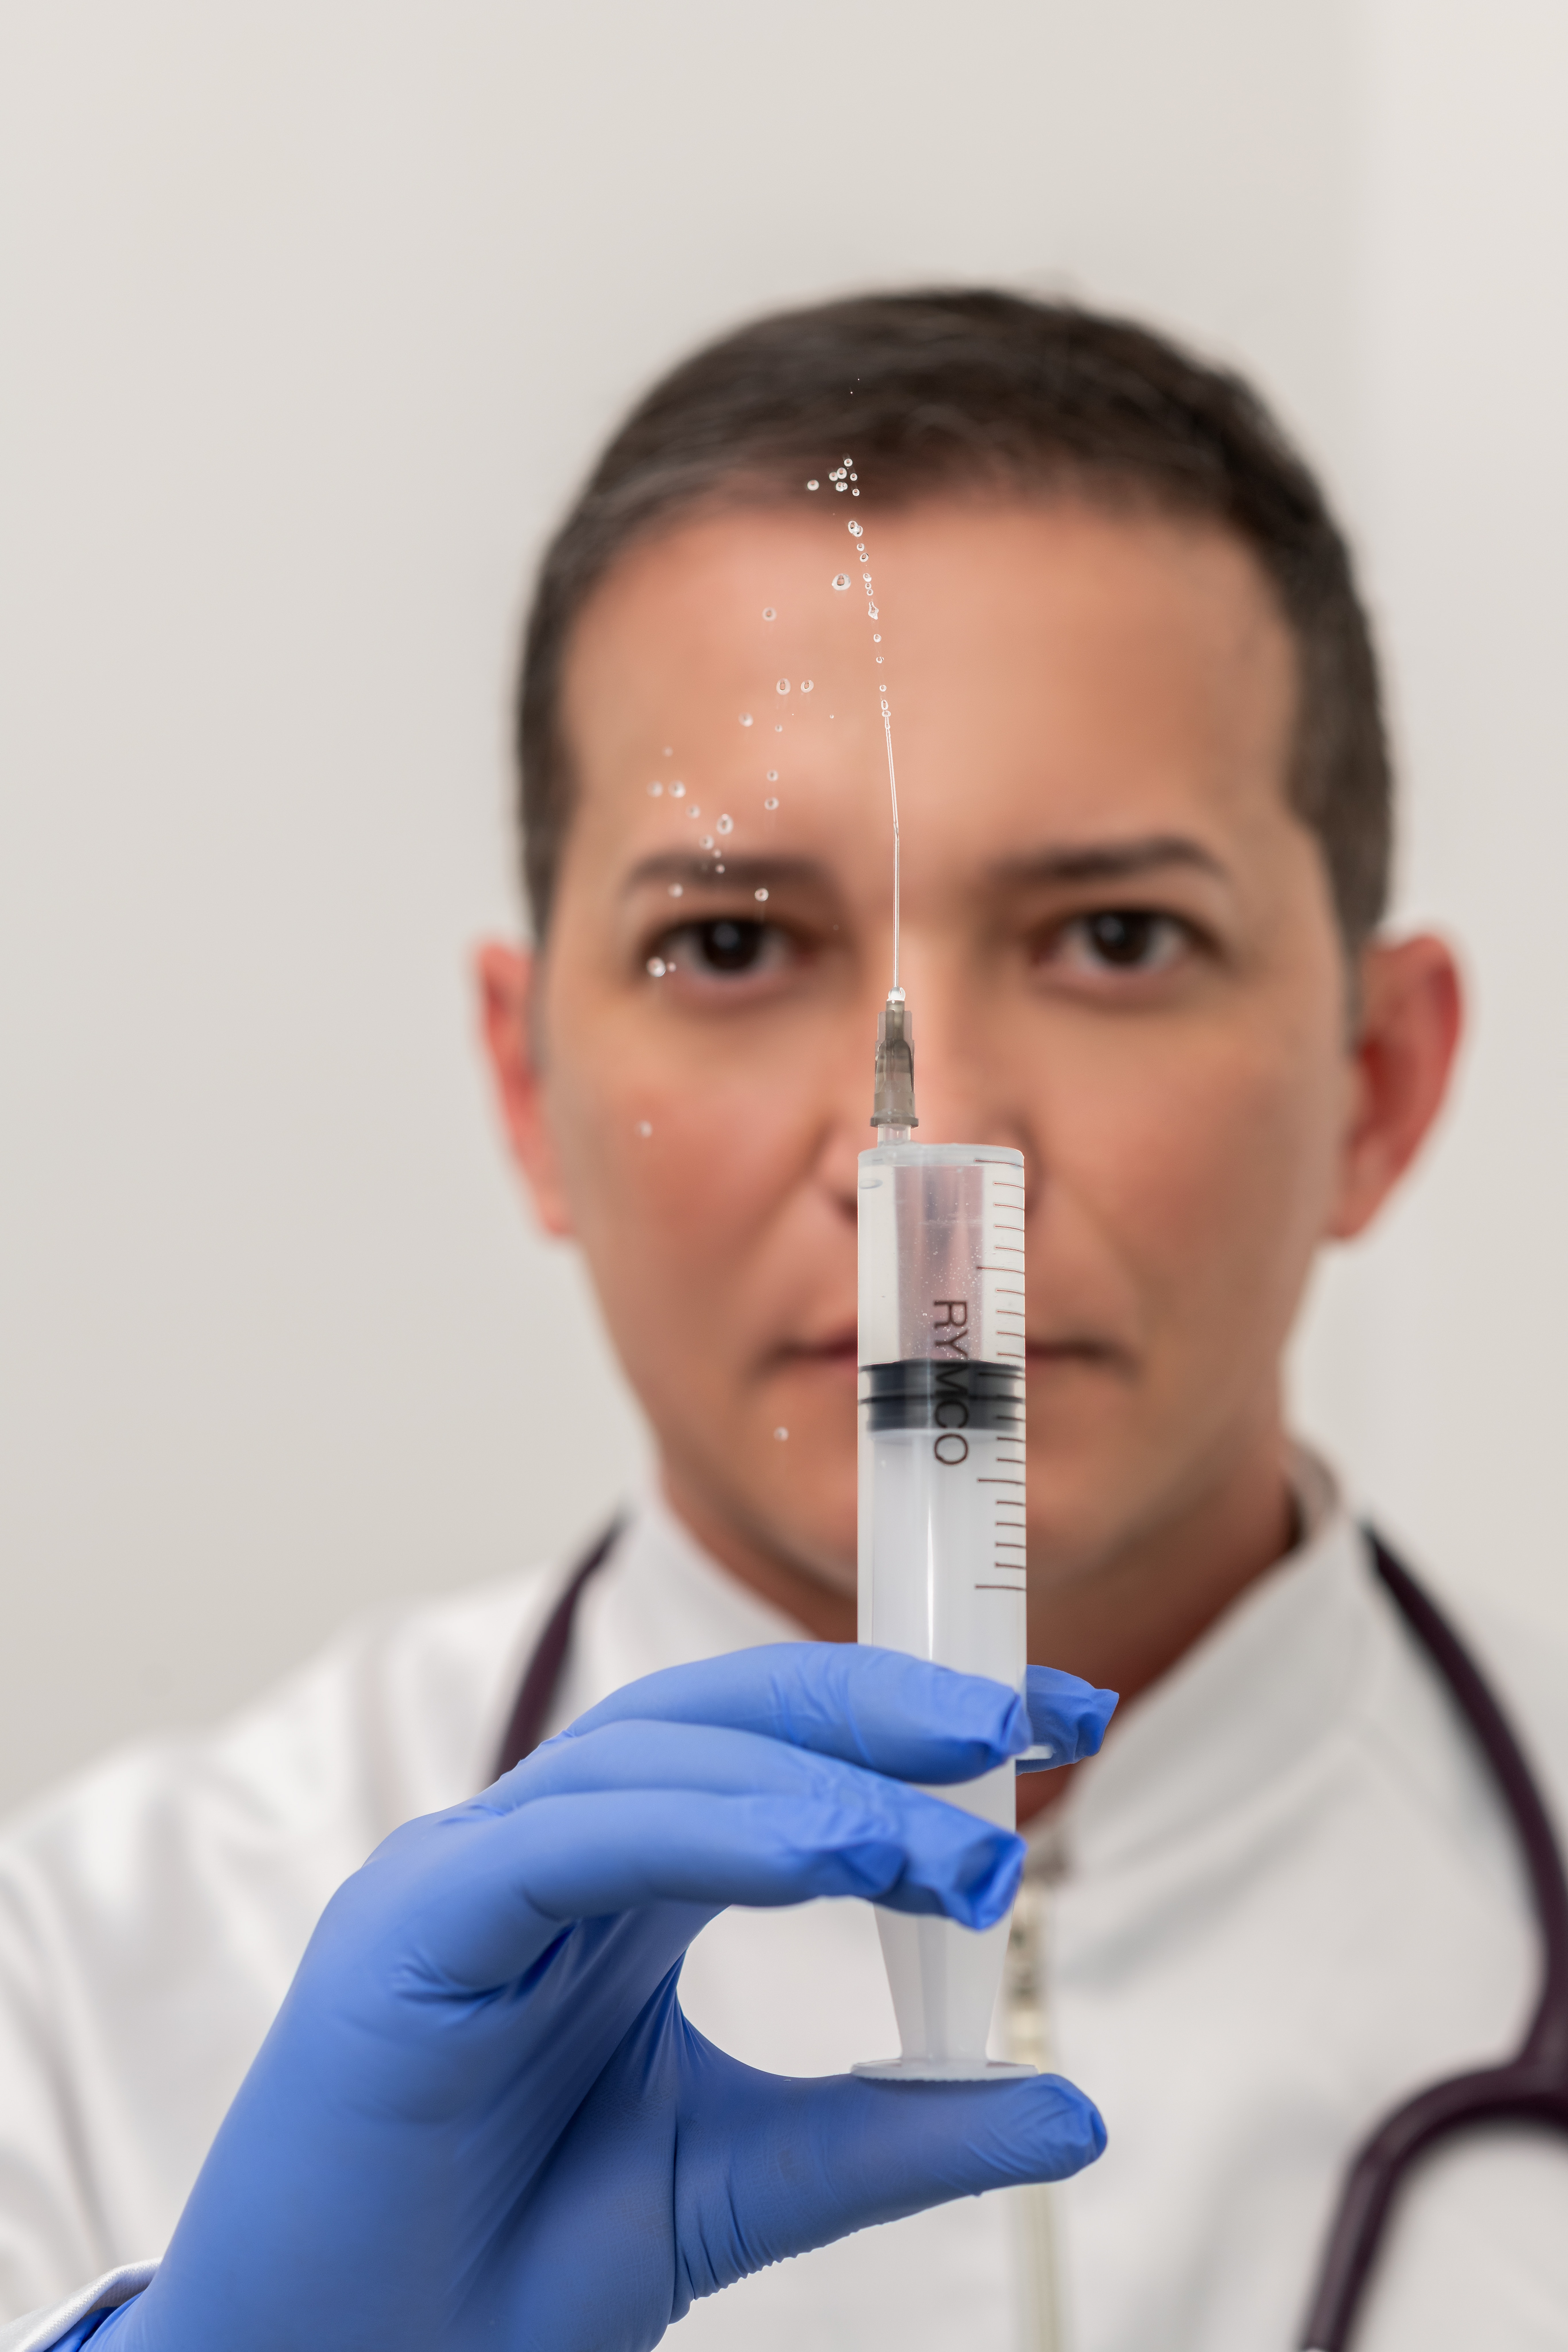
doctor, eyebrow, eyelash, fluid, liquid, gesture, plastic bottle, health care, electric blue, service, water, science, chemistry, laboratory equipment, test tube, uniform, scientist, research